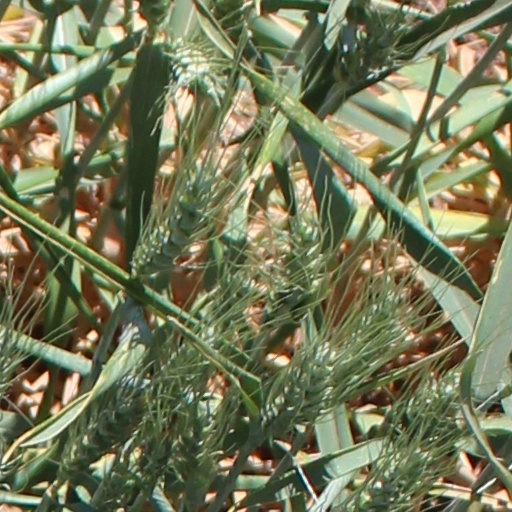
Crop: wheat